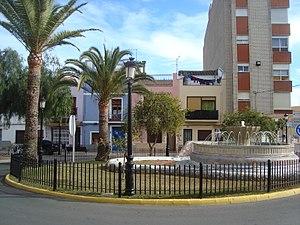
Orpesa, en valencien, ou Oropesa del Mar, en castillan, est une commune d'Espagne de la province de Castellón dans la Communauté valencienne. Elle est située dans la comarque de Plana Alta et dans la zone à prédominance linguistique valencienne.